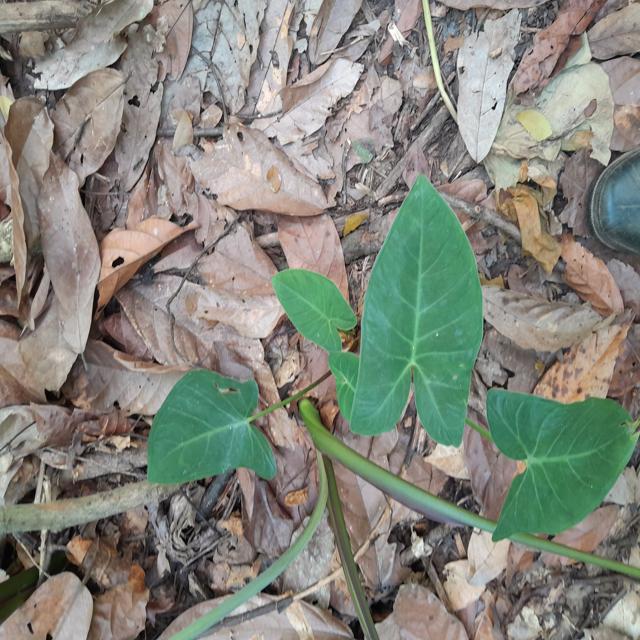
Label: Healthy